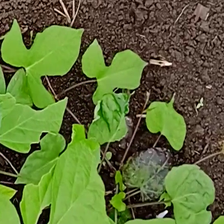
Weed species: Obscure_morning _glory(Ipomoea obscura)